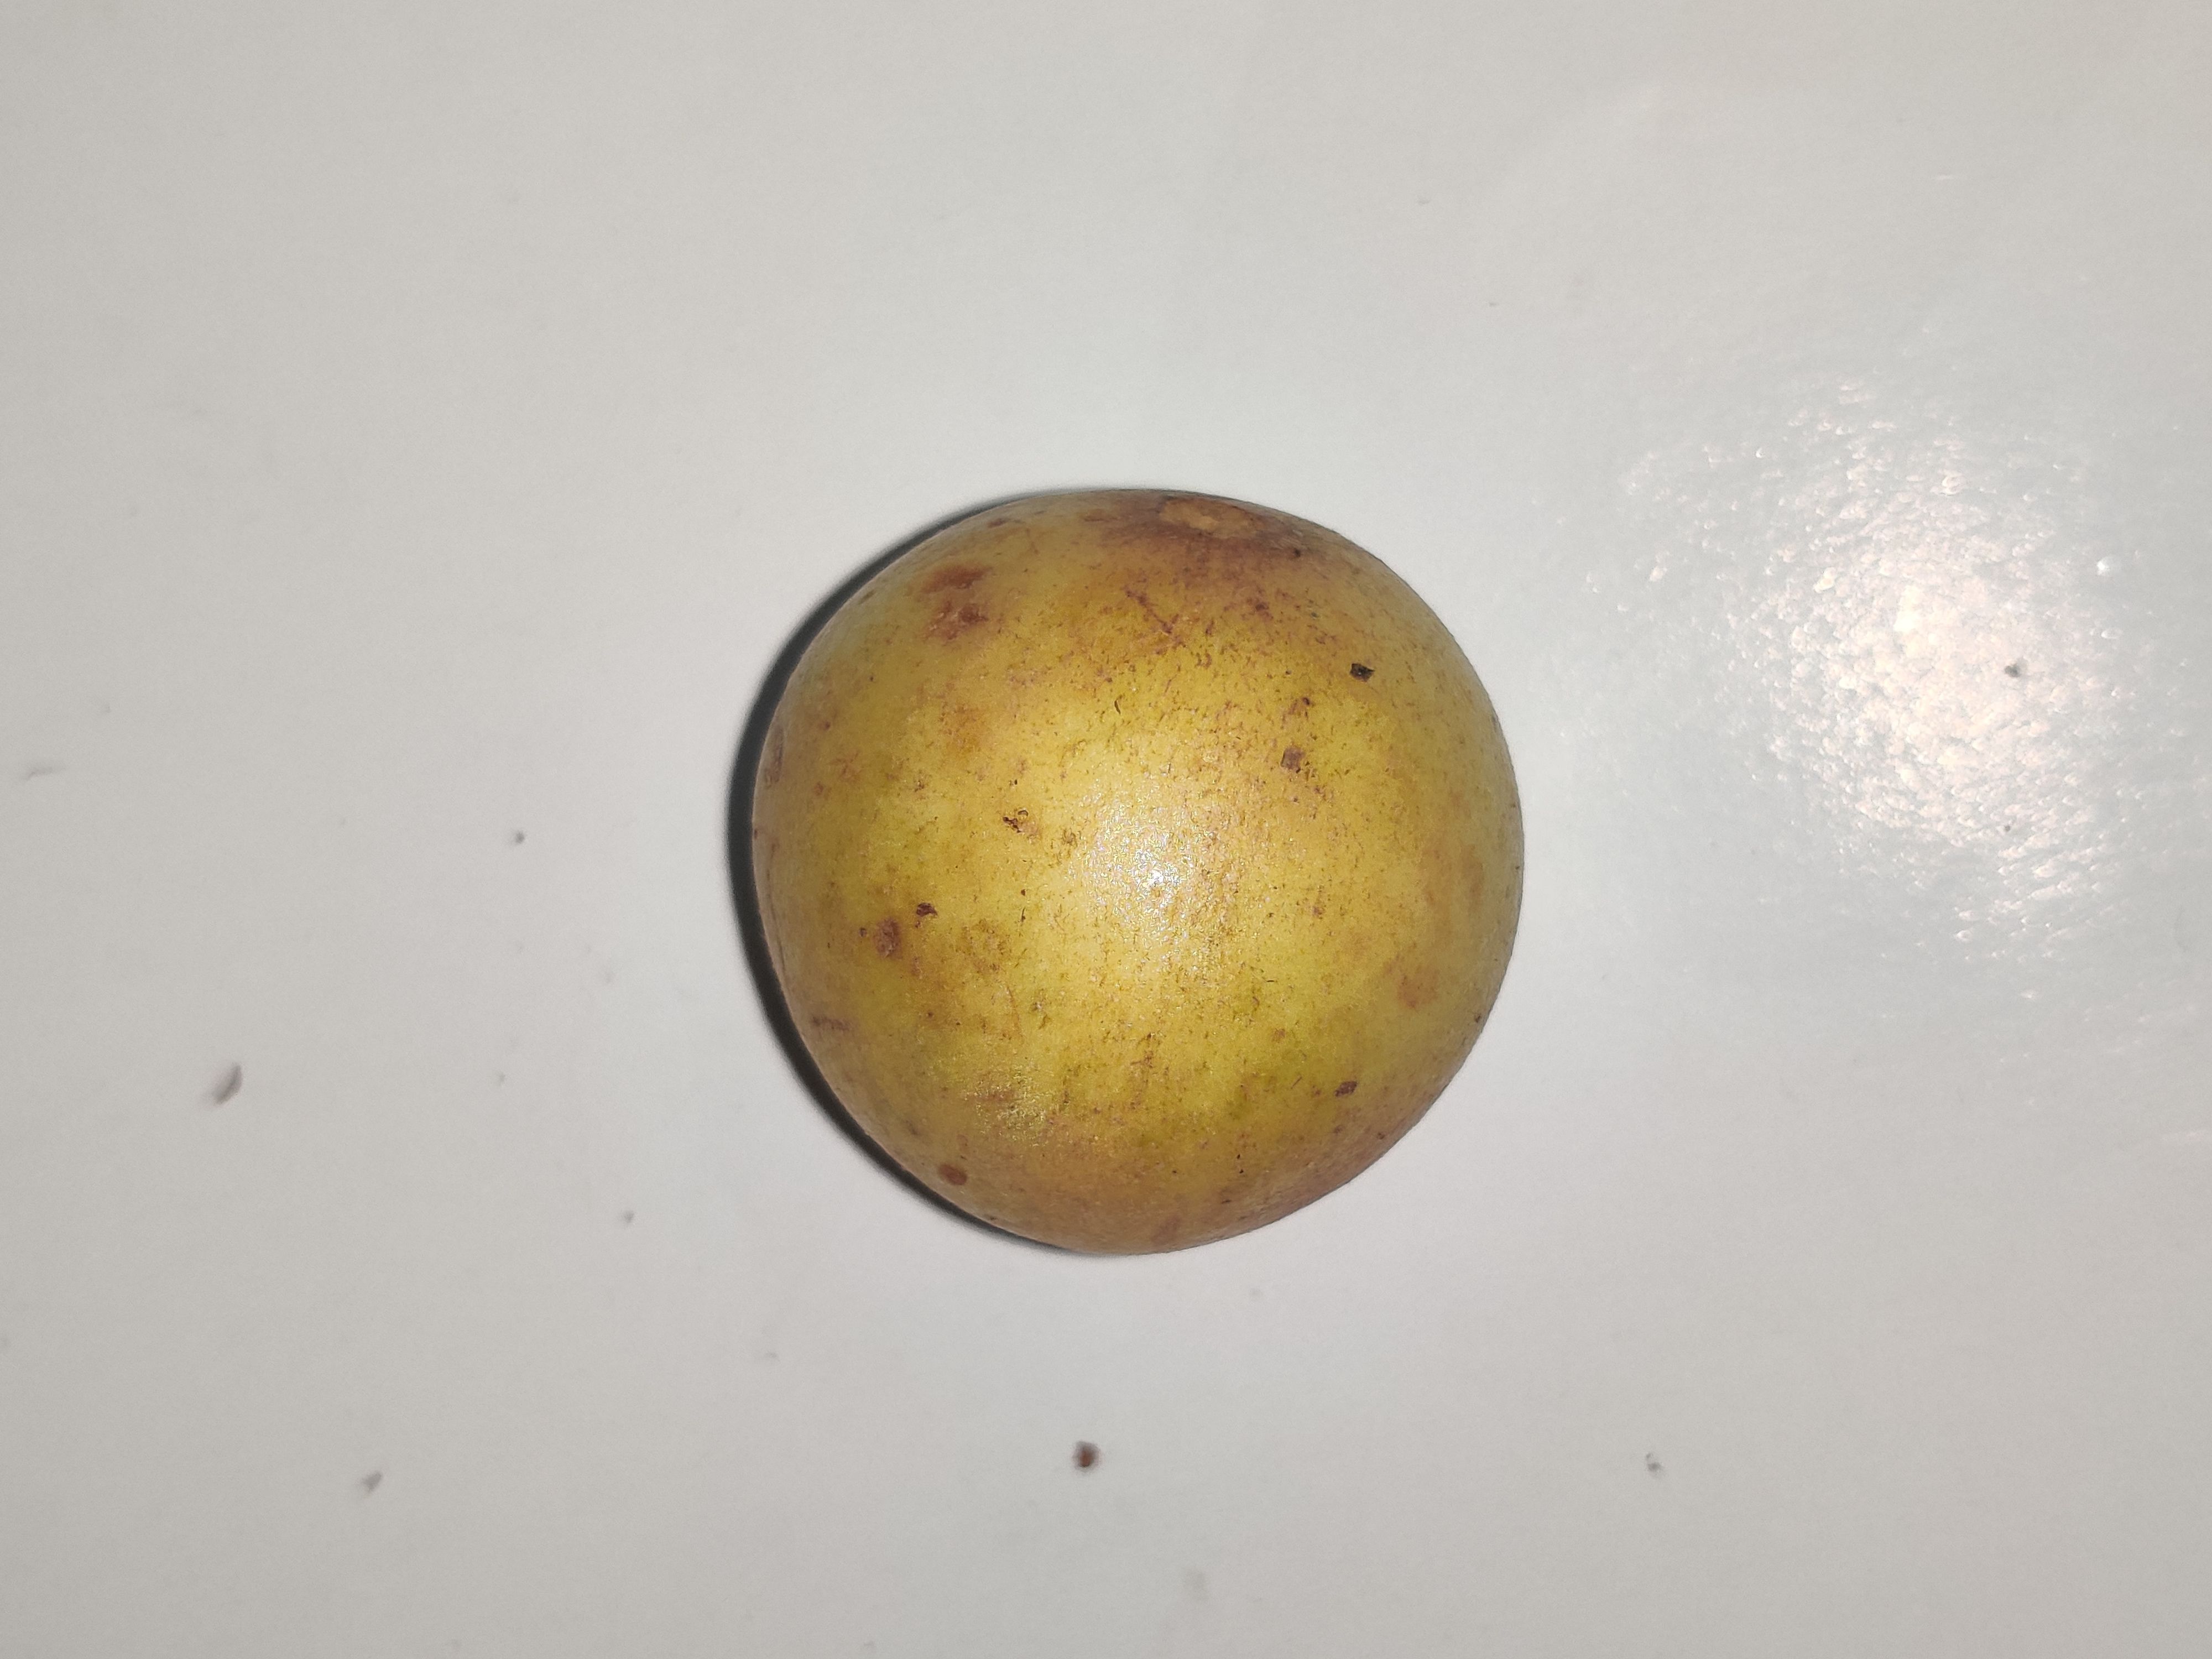
Fruit: burmese-grape
Grade: 1st-grade